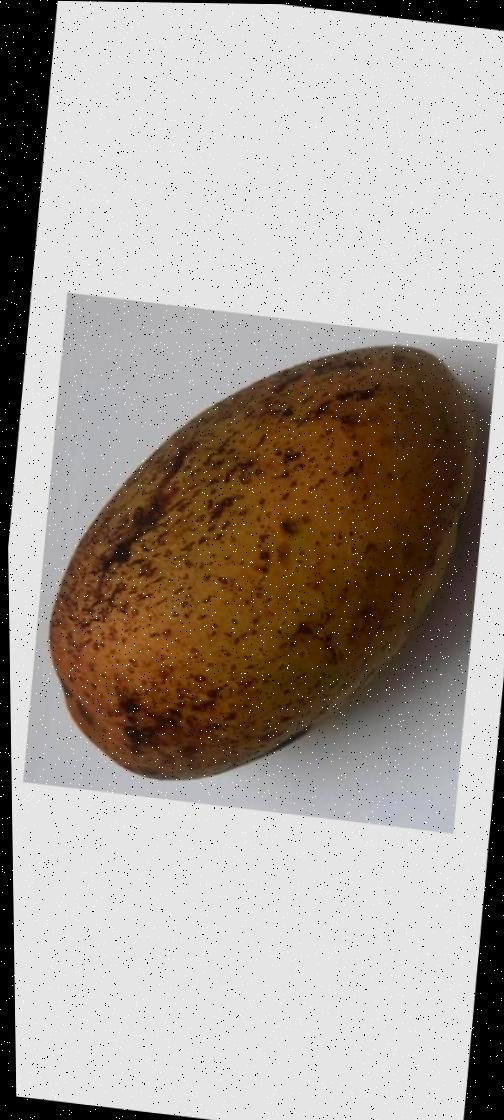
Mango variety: Ashshina Classic